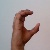
The image shows a hand gesture representing the letter 'C' in Indian Sign Language.